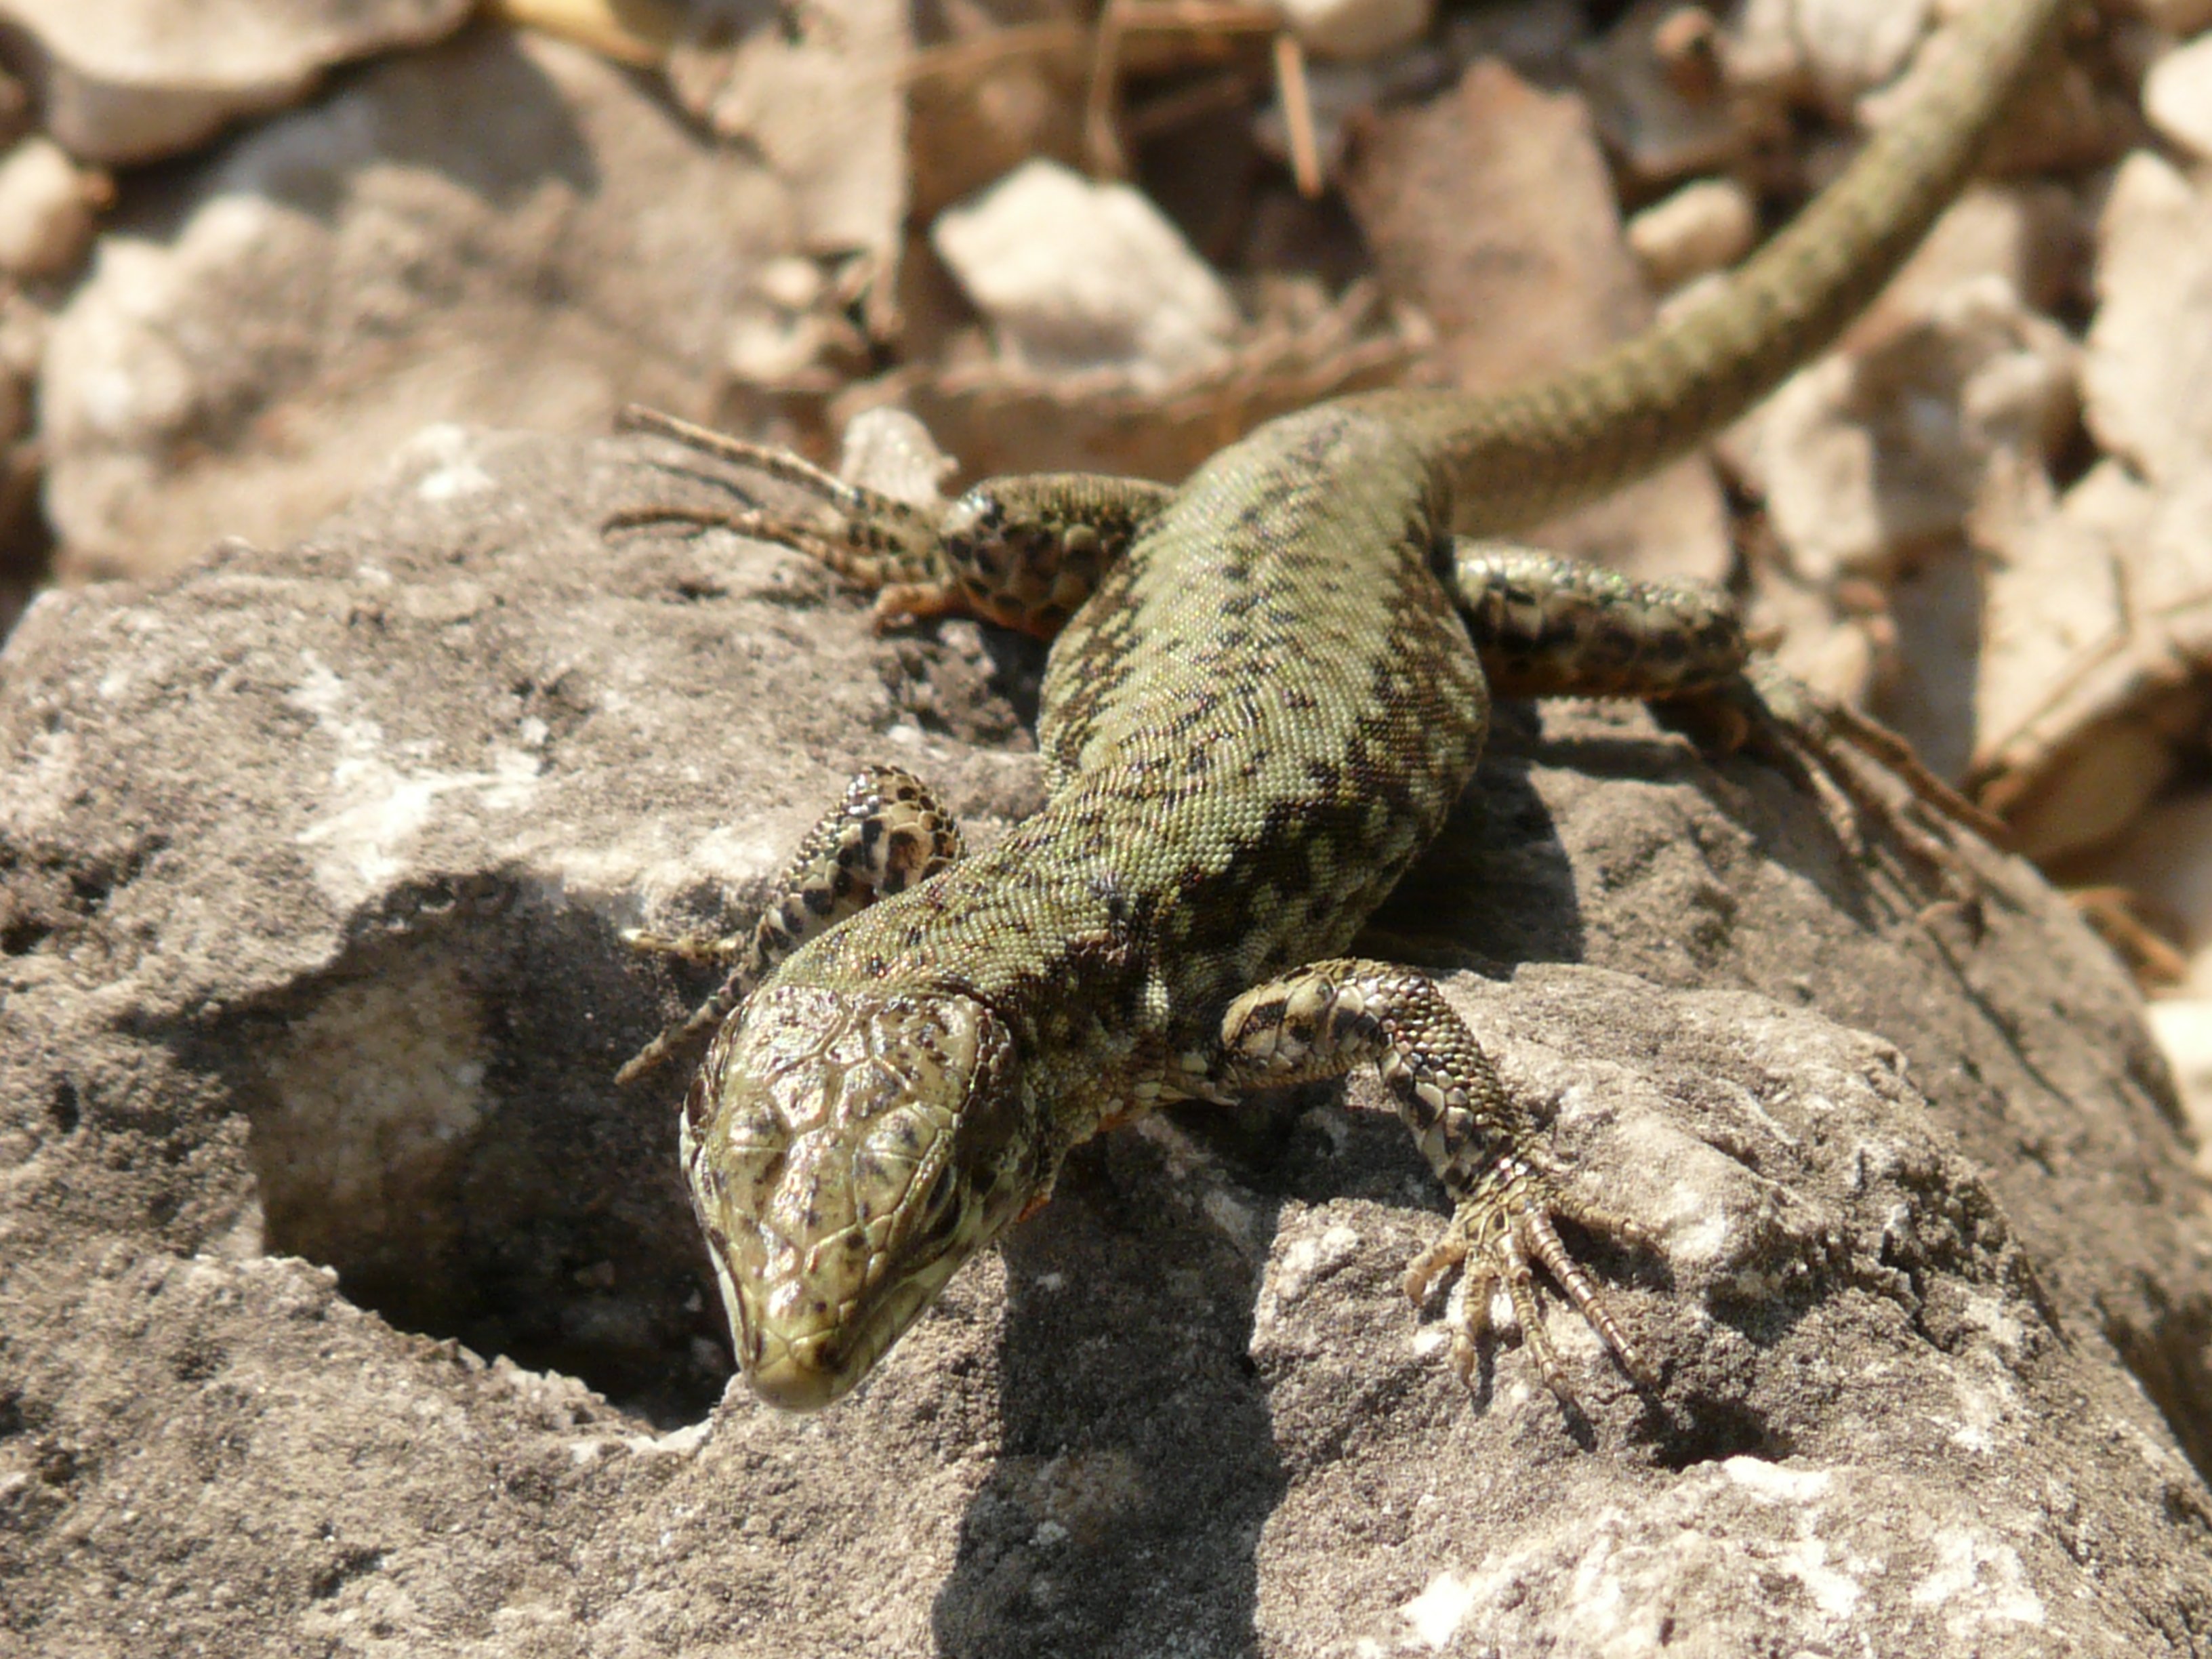
nature, animal, wildlife, reptile, fauna, lizard, snake, rattlesnake, vertebrate, creature, animal world, serpent, lacerta, viper, agamidae, sidewinder, scaled reptile, lacertidae